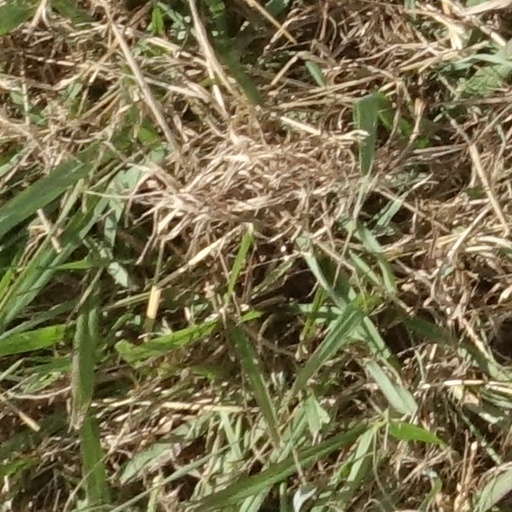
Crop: sorghum